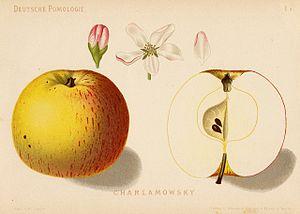
Borowitsky est le nom d'un cultivar de pomme apparu au sud de la Russie vers 1700 et introduit en France en 1834.